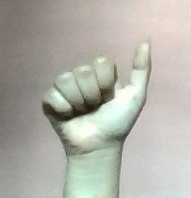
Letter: dhad